Patrick Kerney

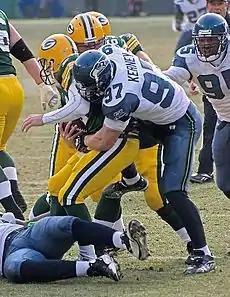
Kerney sacking Aaron Rodgers in 2009

Patrick Manning Kerney (born December 30, 1976) is an American former professional football player who was a defensive end for 11 seasons in the National Football League (NFL). He played college football for the Virginia Cavaliers in Charlottesville and was selected by the Atlanta Falcons in the first round of the 1999 NFL draft with the 30th overall pick.